2021 UNOH 200

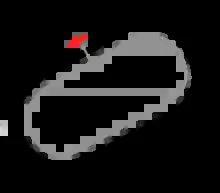
The layout of Bristol Motor Speedway, the venue where the race was held.

The Bristol Motor Speedway, formerly known as Bristol International Raceway and Bristol Raceway, is a NASCAR short track venue located in Bristol, Tennessee. Constructed in 1960, it held its first NASCAR race on July 30, 1961. Despite its short length, Bristol is among the most popular tracks on the NASCAR schedule because of its distinct features, which include extraordinarily steep banking, an all concrete surface, two pit roads, and stadium-like seating. It has also been named one of the loudest NASCAR tracks.